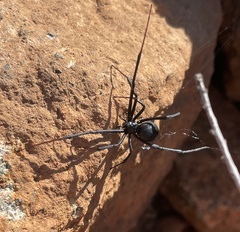
Species: Lactrodectus_hesperus